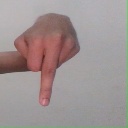
अक्षर: प